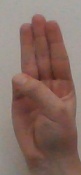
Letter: thaa